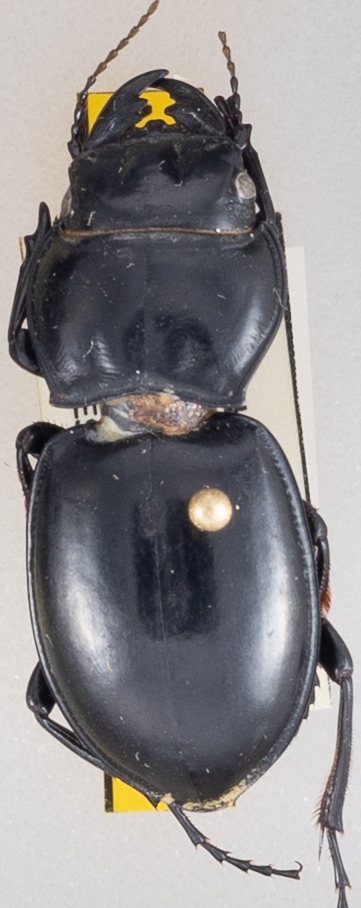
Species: Pasimachus californicus
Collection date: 2021-09-08
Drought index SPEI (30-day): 0.574
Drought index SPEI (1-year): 0.51
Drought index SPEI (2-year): -0.226